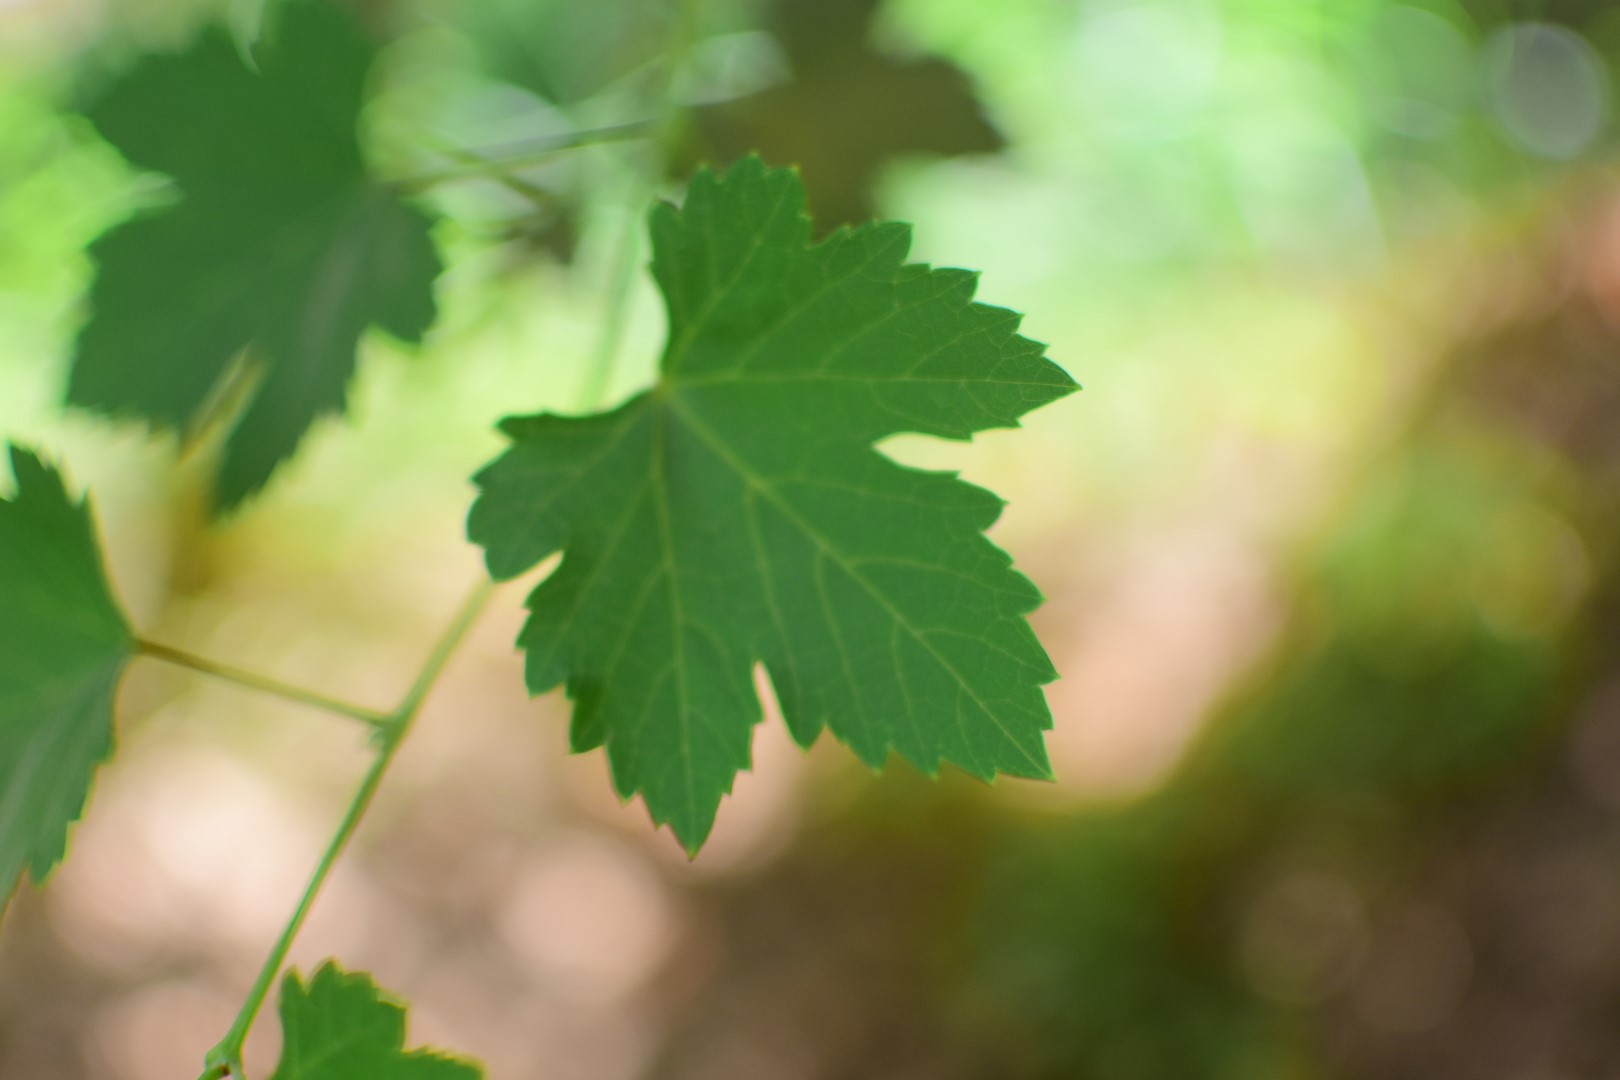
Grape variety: Halawani